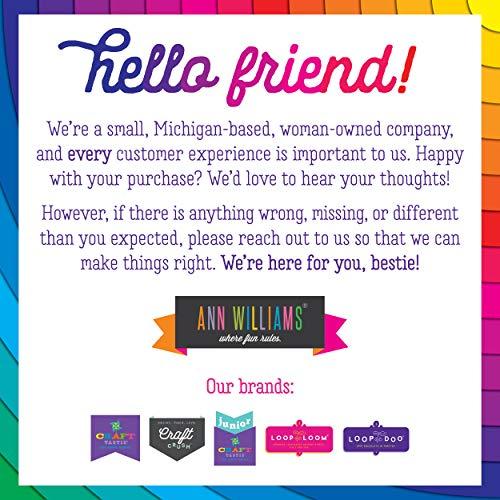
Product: Craft-tastic – Make A Fox Friend – Craft Kit Makes 1 Easy-to-Sew Stuffie with Clothes & Accessories
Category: Toys & Games | Arts & Crafts | Craft Kits | Sewing
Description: FRIENDLY FOX: Makes one adorable fox stuffie with clothes and accessories to mix and match.
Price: $19.98
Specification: ProductDimensions:10x2x10inches|ItemWeight:5.6ounces|ShippingWeight:5.6ounces(Viewshippingratesandpolicies)|ASIN:B07P9G5VWP|Itemmodelnumber:CT1925|Manufacturerrecommendedage:5-12years